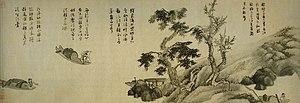
Wu Zhen peintre chinois, poète, calligraphe est considéré comme l'un des « quatre maîtres de la fin des Yuan » avec Huang Gongwang, Ni Zan et Wang Meng. Wu Zhen ou WouTchen ou Wu Chên, surnom : Zhong-gui, nom de pinceau : Meihua Daoren originaire de Jiaxing, province du Zhejiang, s'est rendu célèbre par ses peintures de paysages, paysages de montagne et eau, et surtout ses peintures de bambous.